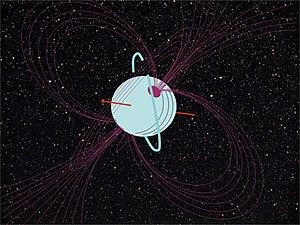
Uranus est la septième planète du Système solaire par sa distance au Soleil, la troisième par la taille et la quatrième par la masse. Elle doit son nom à la divinité romaine du ciel Uranus, père de Saturne et grand-père de Jupiter, noms que portent les deux planètes la précédant dans le Système solaire.